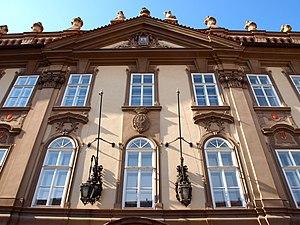
Le Palais Kolovrat dans la rue Wallenstein à Prague est situé dans le quartier de Mala Strana. Il fait partie du siège du Sénat Tchèque, lequel, conformément à la loi no. 59/1996, comprend également les terrains du Palais Wallenstein et le Petit Palais de Fürstenberg.